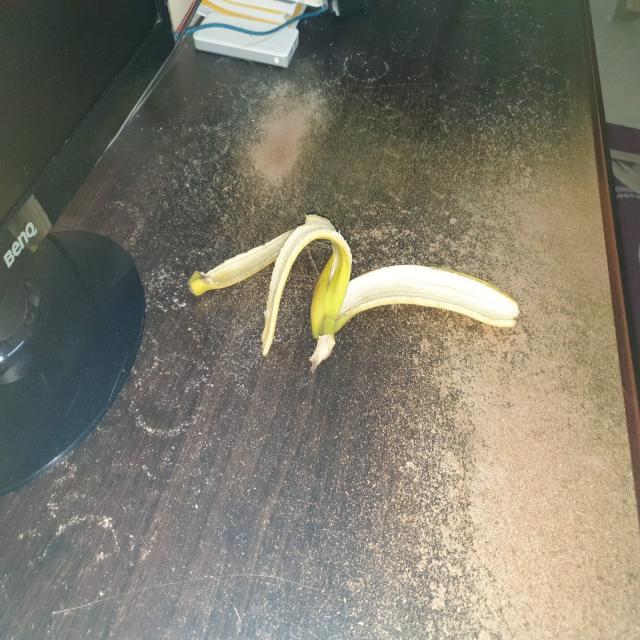
Label: bananas